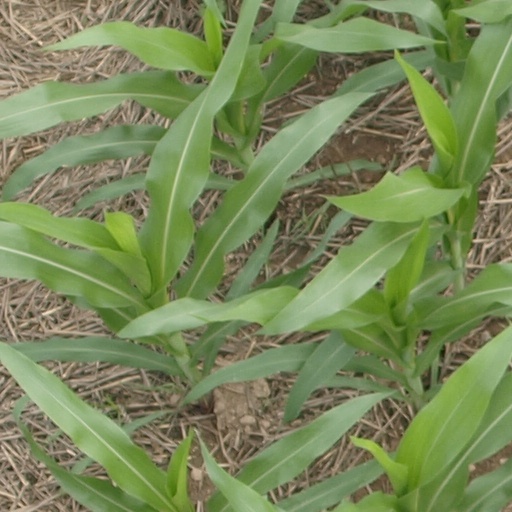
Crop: maize; corn